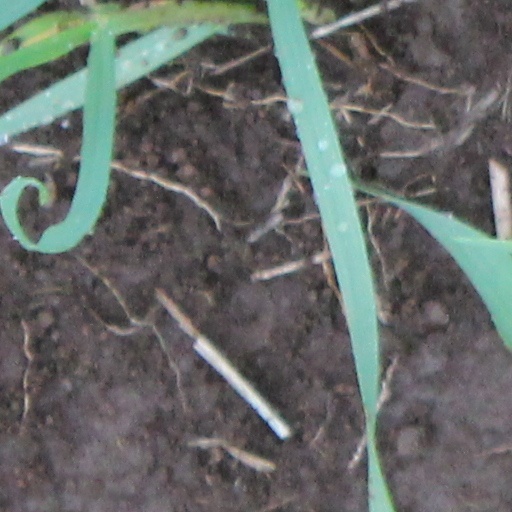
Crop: wheat